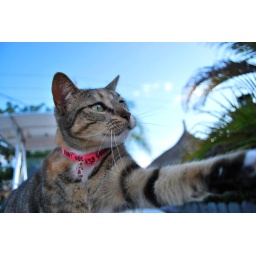
Our cat Rudy being silly on top of our boat in the backyard.